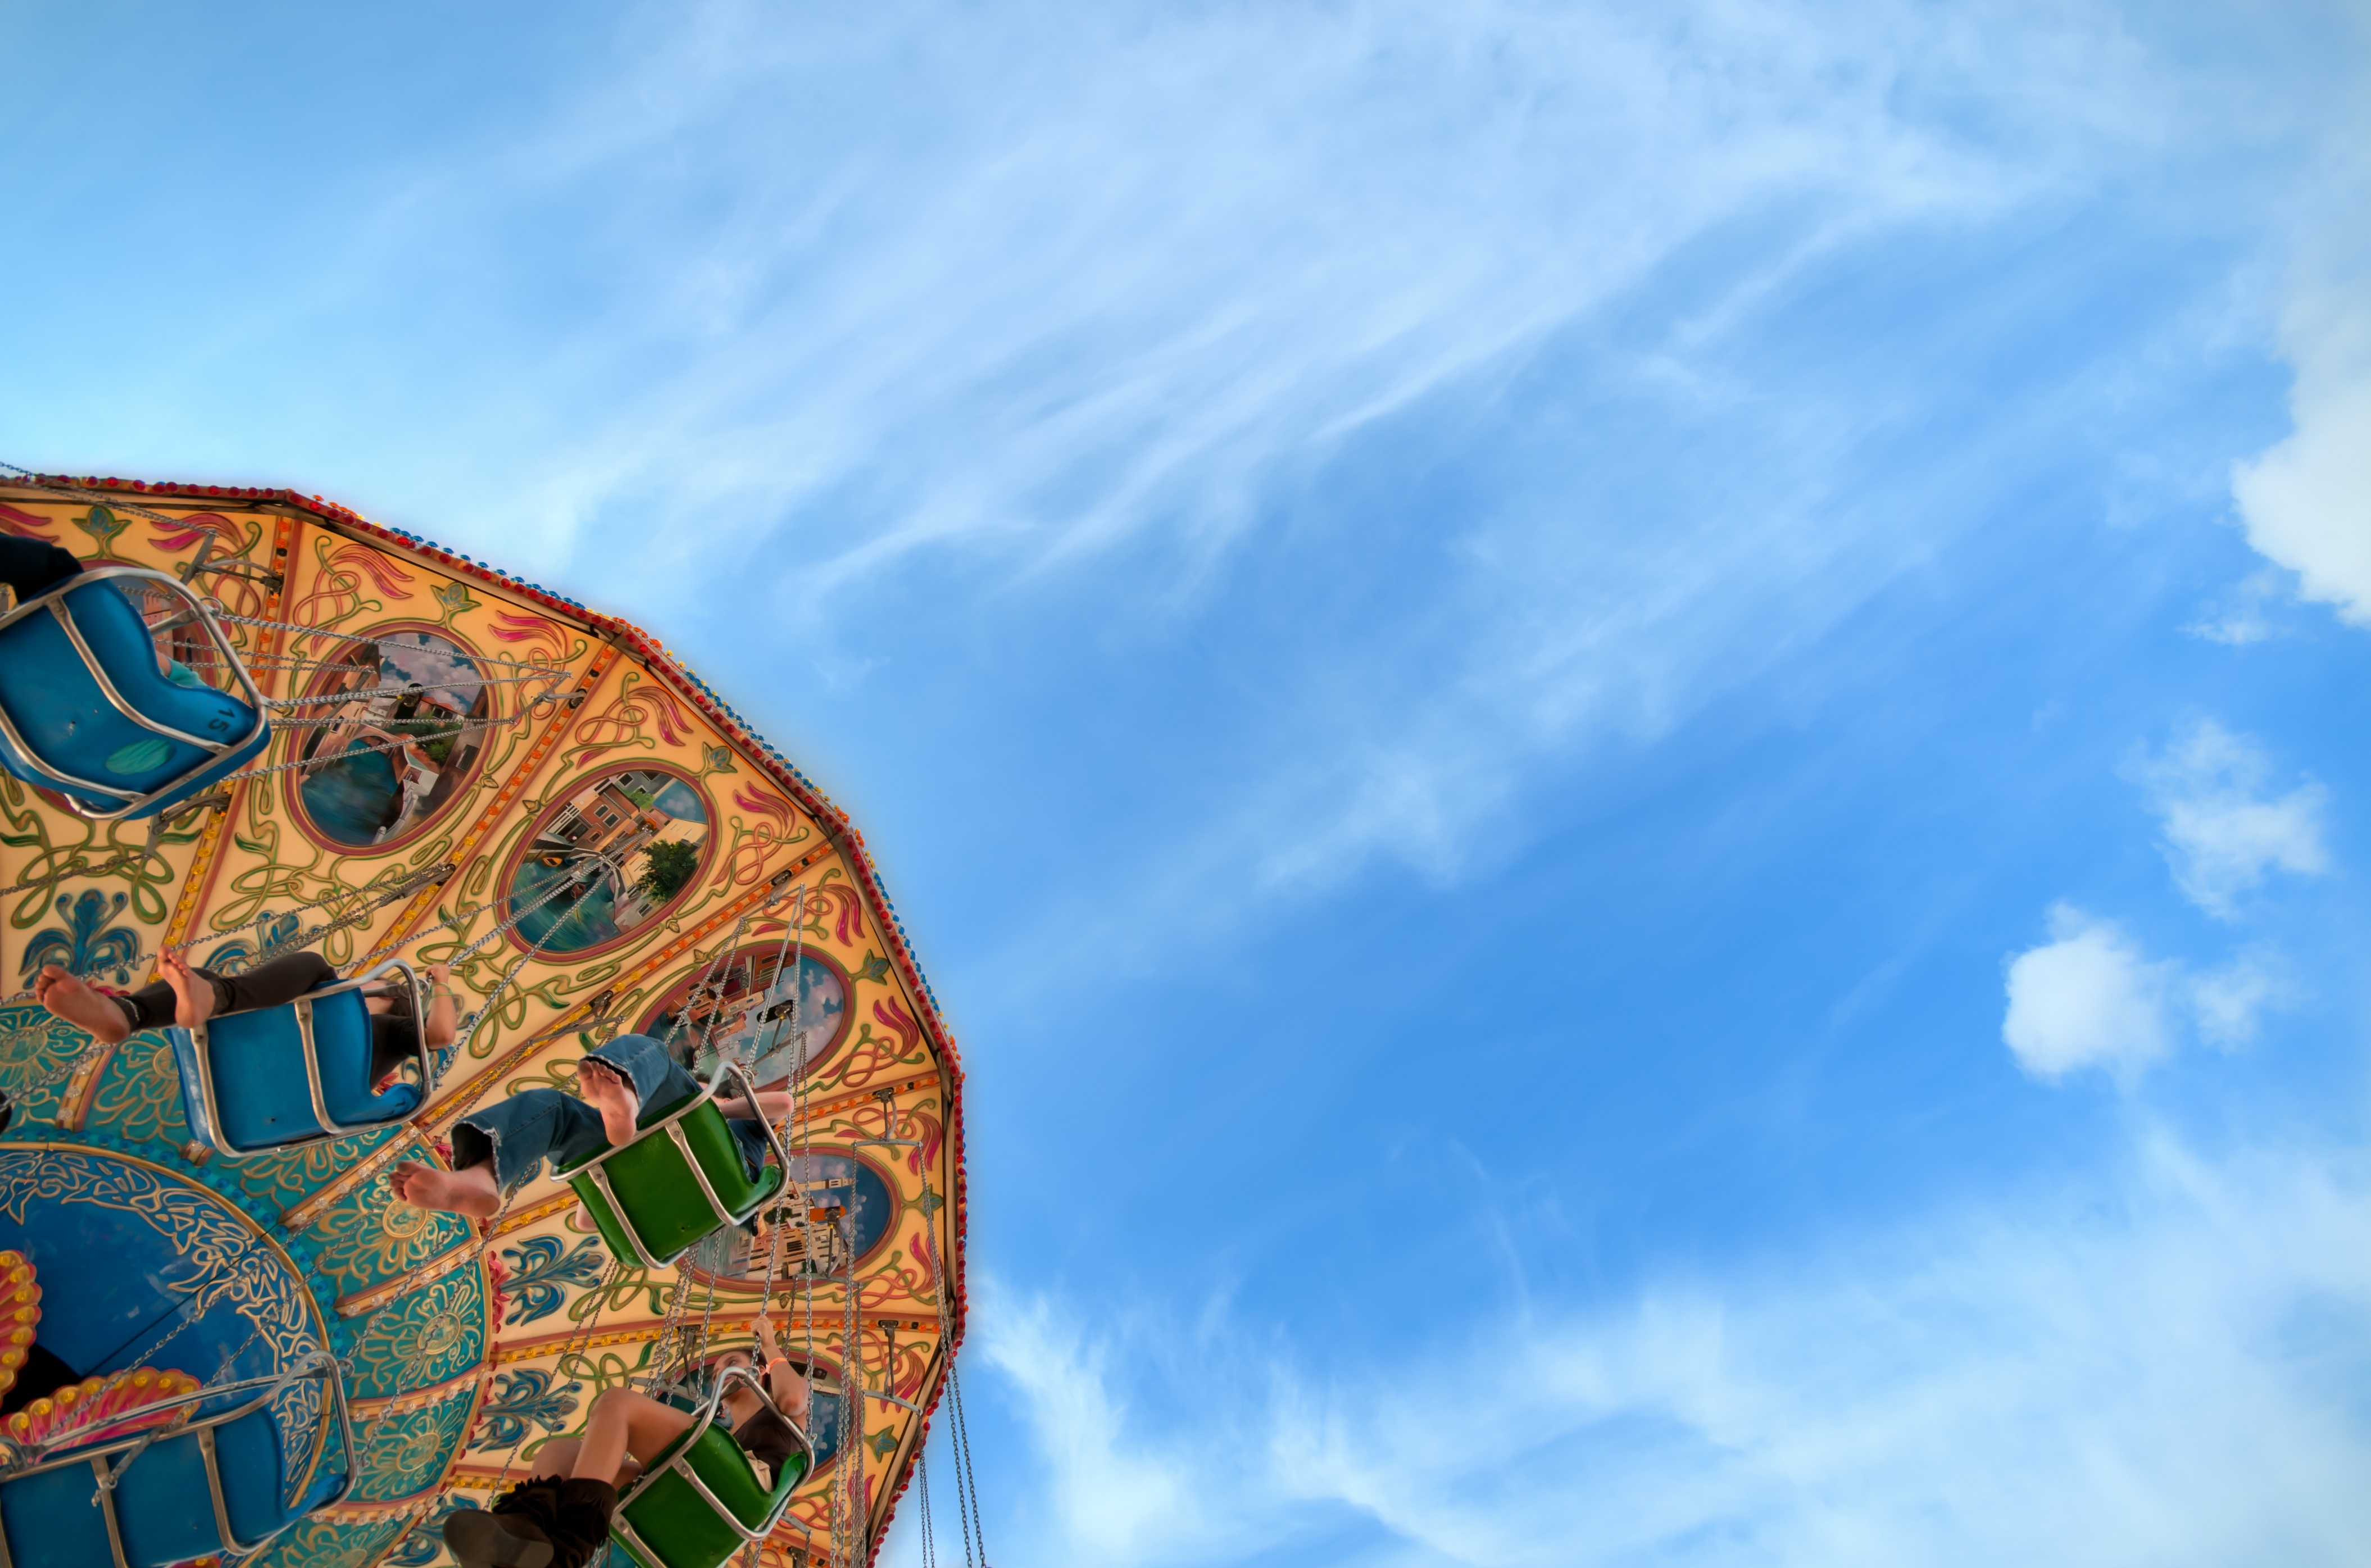
outdoor, cloud, sky, recreation, amusement park, park, ride, carousel, blue, attraction, fairground, fun, amusement, funfair, enjoyment, fair, entertainment, merry go round, western fair, london ontario western fair, amusement ride, atmosphere of earth